Periscope (arcade game)

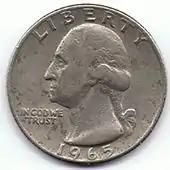
US quarter

The game's success helped to set the trend of a quarter dollar coin per play for premium games, which became the US market standard for all arcade games since then. According to Rosen, "If you talk to the old timers in the industry, they will tell you that "The Periscope" was a turning point in the industry." He said "Periscope" showed Sega it "could design acceptable games" and prompted the company's business of designing and exporting original games, including to the United States. Sega upgraded its subsequent game development to the latest technology, as Rosen explained: "We were doing lots of things that hadn't been done before, like adding sound and special effects." The success of "Periscope" sparked competition from traditional Chicago-based arcade manufacturers and led American distributors to Japan for new arcade games, which in turn encouraged more competition from Chicago manufacturers.